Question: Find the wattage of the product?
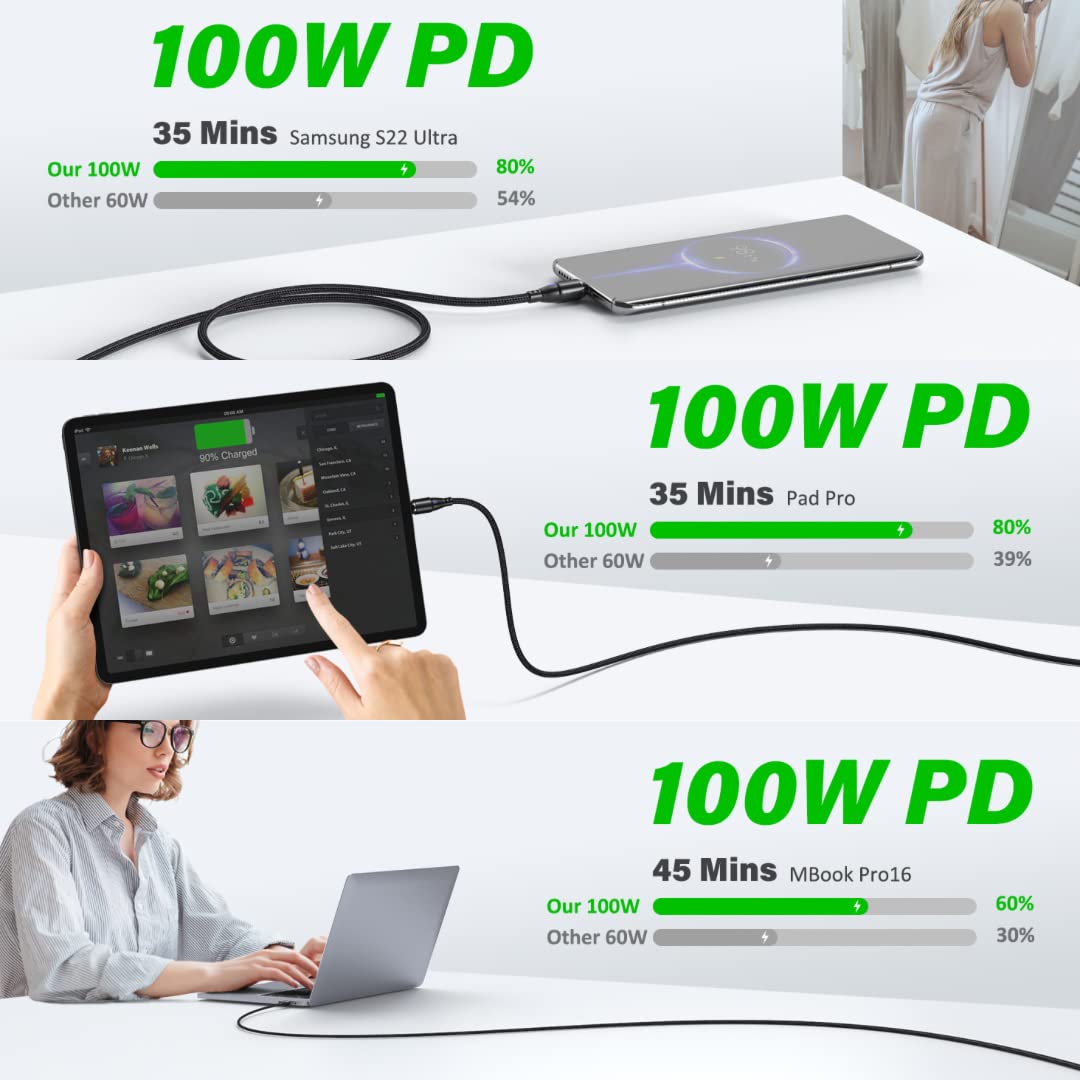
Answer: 100.0 watt